Lebiini

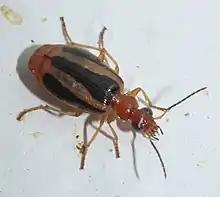
"Lebia solea", Oklahoma

Lebiini is a tribe of ground beetles in the family Carabidae. There are more than 250 genera and 4,800 described species in Lebiini.